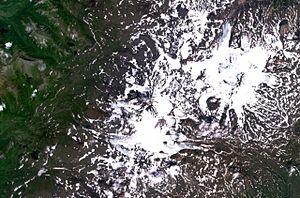
L'Ostry est un stratovolcan situé au nord de la péninsule du Kamtchatka, à l'est de la Russie. Il comprend le volcan Ostry et le Koutina, plus petit. L'Ostry est un des principaux sommets de la chaîne Centrale.
Le Spokoïny ou Spokoyny, également connu sous le nom de Koutina, est un stratovolcan situé au nord de la péninsule du Kamtchatka, à l'est de la Russie. Dominé par le volcan Ostry, le Spokoïny est l'un des sommets de la chaîne Centrale.